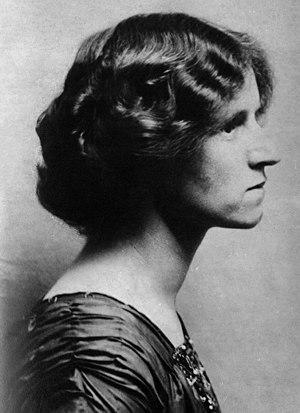
Susan Sutherland Fairhurst Isaacs, née le 24 mai 1885 à Bromley Cross, près de Bolton et morte à Londres le 12 octobre 1948, est une pédagogue, psychologue et psychanalyste britannique.